Randy Roth

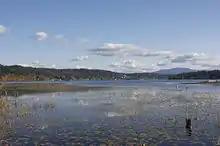
Investigators for both the prosecution and the defense repeatedly visited Lake Sammamish and recorded multiple attempts to recreate the conditions described by Roth's account of the drowning. Both sides used their own videotaped recreations during the trial.

Detectives and prosecutors assigned to the case knew from the beginning it would be difficult to secure a conviction. There was no physical evidence that Roth had forcibly drowned his wife and no eyewitnesses who actually saw him do so. They proceeded methodically, interviewing the families of his previous wives along with former friends and neighbors. They began to uncover evidence that Roth's motive was primarily financial, and that he had repeatedly attempted to defraud insurance companies and had stolen from his employers and nearly every job he had ever held. The investigators came to the conclusion that Randy Roth wanted a much more lavish lifestyle than he could afford on a mechanic's income, with expensive homes, multiple cars, and various other expensive toys for himself and his son. Roth's tax returns over the last decade showed that he typically averaged $20,000-$30,000 in annual income, well below what was needed for his lifestyle and that most of his money had come from insurance payments. He had discovered a talent for seducing single mothers with money, then disposing of them to fund his lifestyle. Lori Baker, a long time friend of Cynthia's, discovered that her will and other possessions were missing from her safe deposit box, and that Randy Roth was the last person to have accessed the box, two days after Cynthia's death. A second copy of the will was discovered in the county recording office. Roth had planned to adopt Cynthia's sons and raise them as his own while also collecting survivor's benefits for them and he was surprised and outraged to learn that she'd named Lori Baker as the legal guardian of them in the event of her death. When Baker came to collect the children's belongings, Roth let them into the house only reluctantly, would not let them take some of their possessions and proceeded to rant about how they'd "ruined" his scenario and he wouldn't have enough money to keep up his house payments. Had his scheme worked, he would have been financially set for life, collecting a huge insurance payment from Cynthia's death, plus survivor's benefits for both her sons, and would likely never need to work again. He could spend all his free time buying, selling, and fixing cars, and racing.